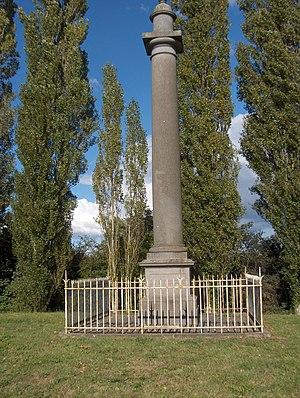
Une colonne érigée en mémoire de Bertrand du Guesclin à Broons, en France.
Bertrand du Guesclin, aussi nommé Bertran du Guesclin, né vers 1320 au château de la Motte-Broons près de Dinan et mort le 13 juillet 1380 devant Châteauneuf-de-Randon, est un noble breton, connétable de France et de Castille, personnage majeur de la première partie de la guerre de Cent Ans.
Broons [bʁɔ̃] est une commune française située dans le département des Côtes-d'Armor en région Bretagne. Ses habitants sont les Broonnais et les Broonnaises.